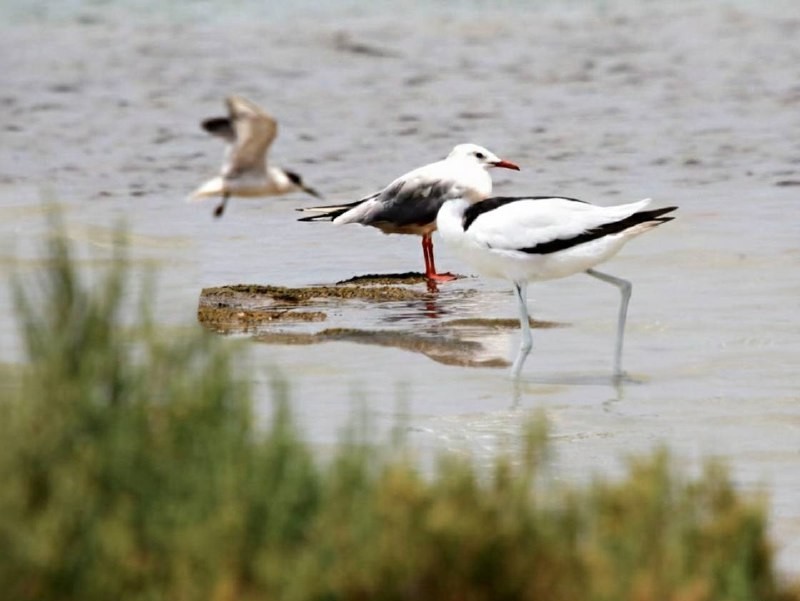
الوصف بالفصحى: طائرُ نكاتٍ أنيق بريشه الأبيض والأسود وسيقانه الطويلة يمشي في المياه الضحلة بجوار طيور النورس
الوصف بالعامية السودانية: طير بحر لونه أبيض وأسود وكرعينه رقاق وطوال، وماشي في الموية الضحلة جنب النورس
التصنيف: Agriculture & Livestock